My Destiny (Philippine TV series)

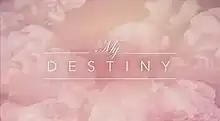
Title card

My Destiny is a 2014 Philippine television drama romance series broadcast by GMA Network. Directed by Joyce E. Bernal, it stars Carla Abellana, Tom Rodriguez and Rhian Ramos. It premiered on June 30, 2014, on the network's Telebabad line up. The series concluded on October 17, 2014, with a total of 80 episodes.